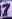
Number: 7